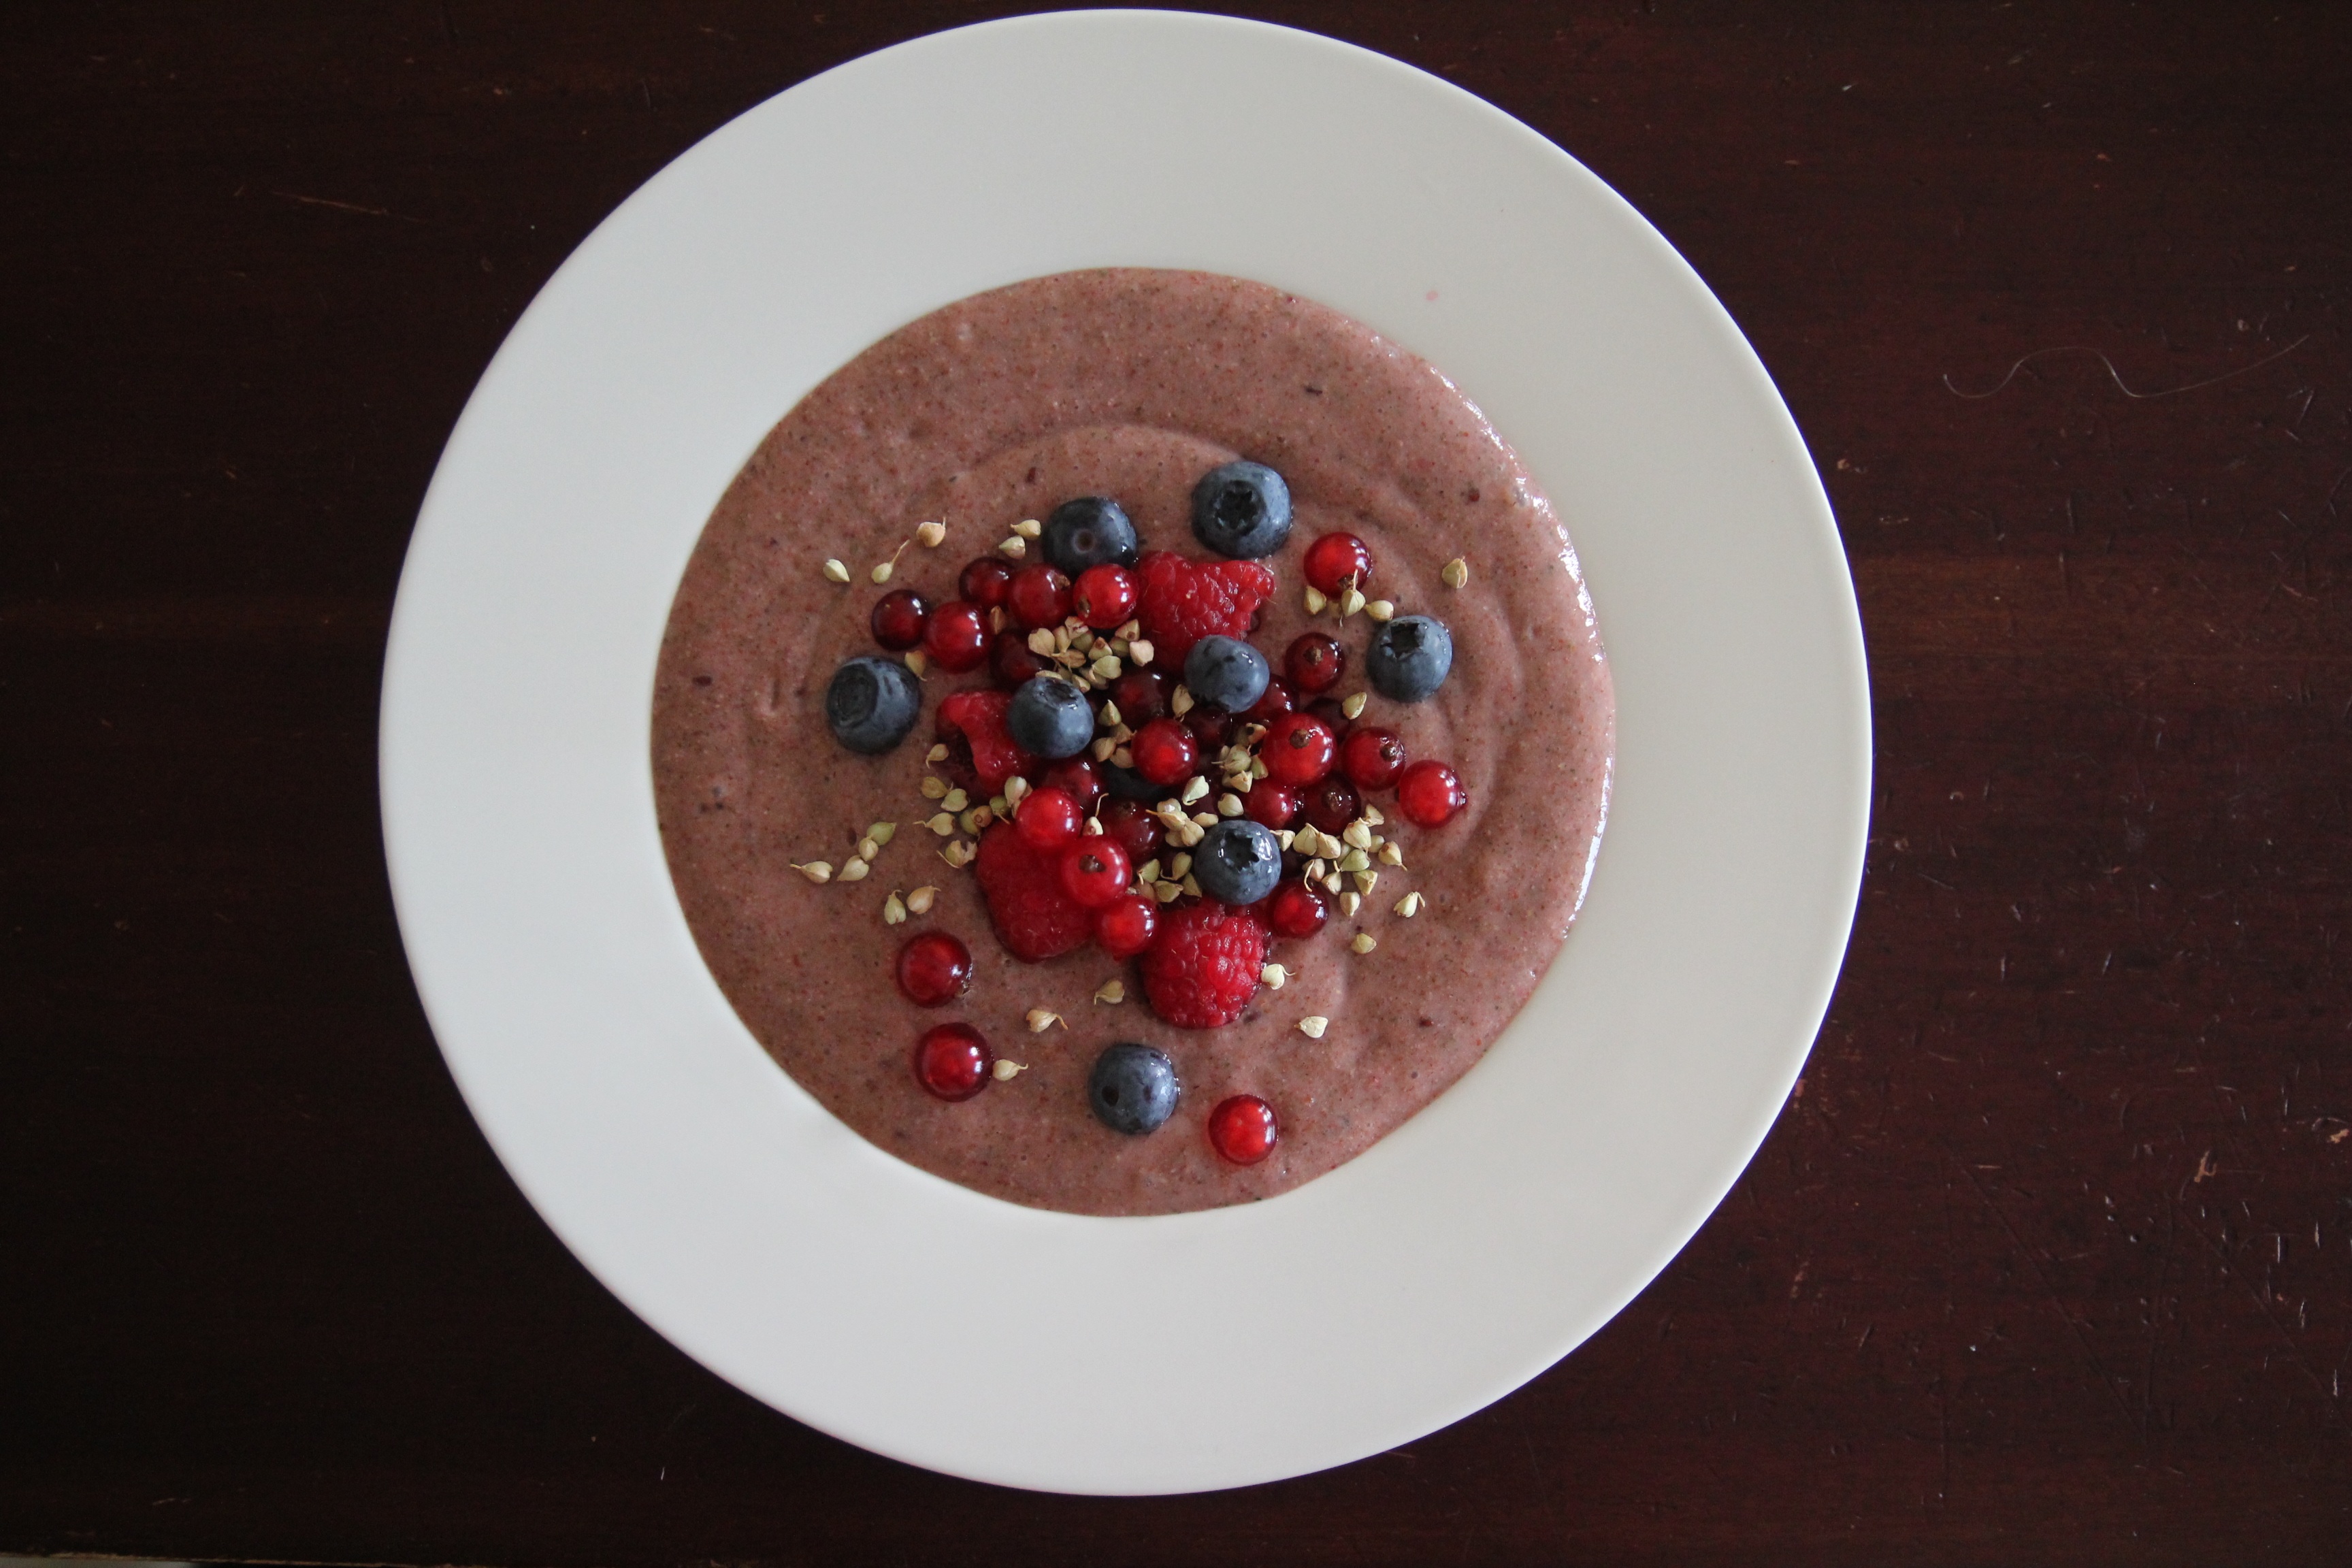
fruit, dish, meal, food, red, produce, breakfast, dessert, blueberries, raw food, flax seed, pudding